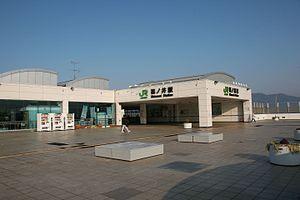
La gare de Shinonoi est une gare ferroviaire de la ville de Nagano, dans la préfecture de Nagano au Japon. La gare est gérée par les compagnies JR East et Shinano Railway.